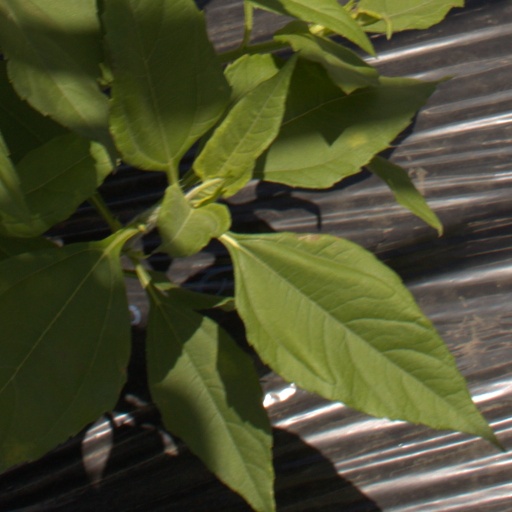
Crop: Jerusalem artichoke